Matthijs Bril

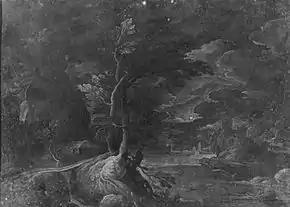
"Moonlight landscape"

Matthijs contributed to the genre of topographical painting in combining close attention to detail with a perspective that highlights the monumentality of the depicted buildings. The latter was achieved by using a lowered viewpoint and dynamic recession into the distance of the depicted object.